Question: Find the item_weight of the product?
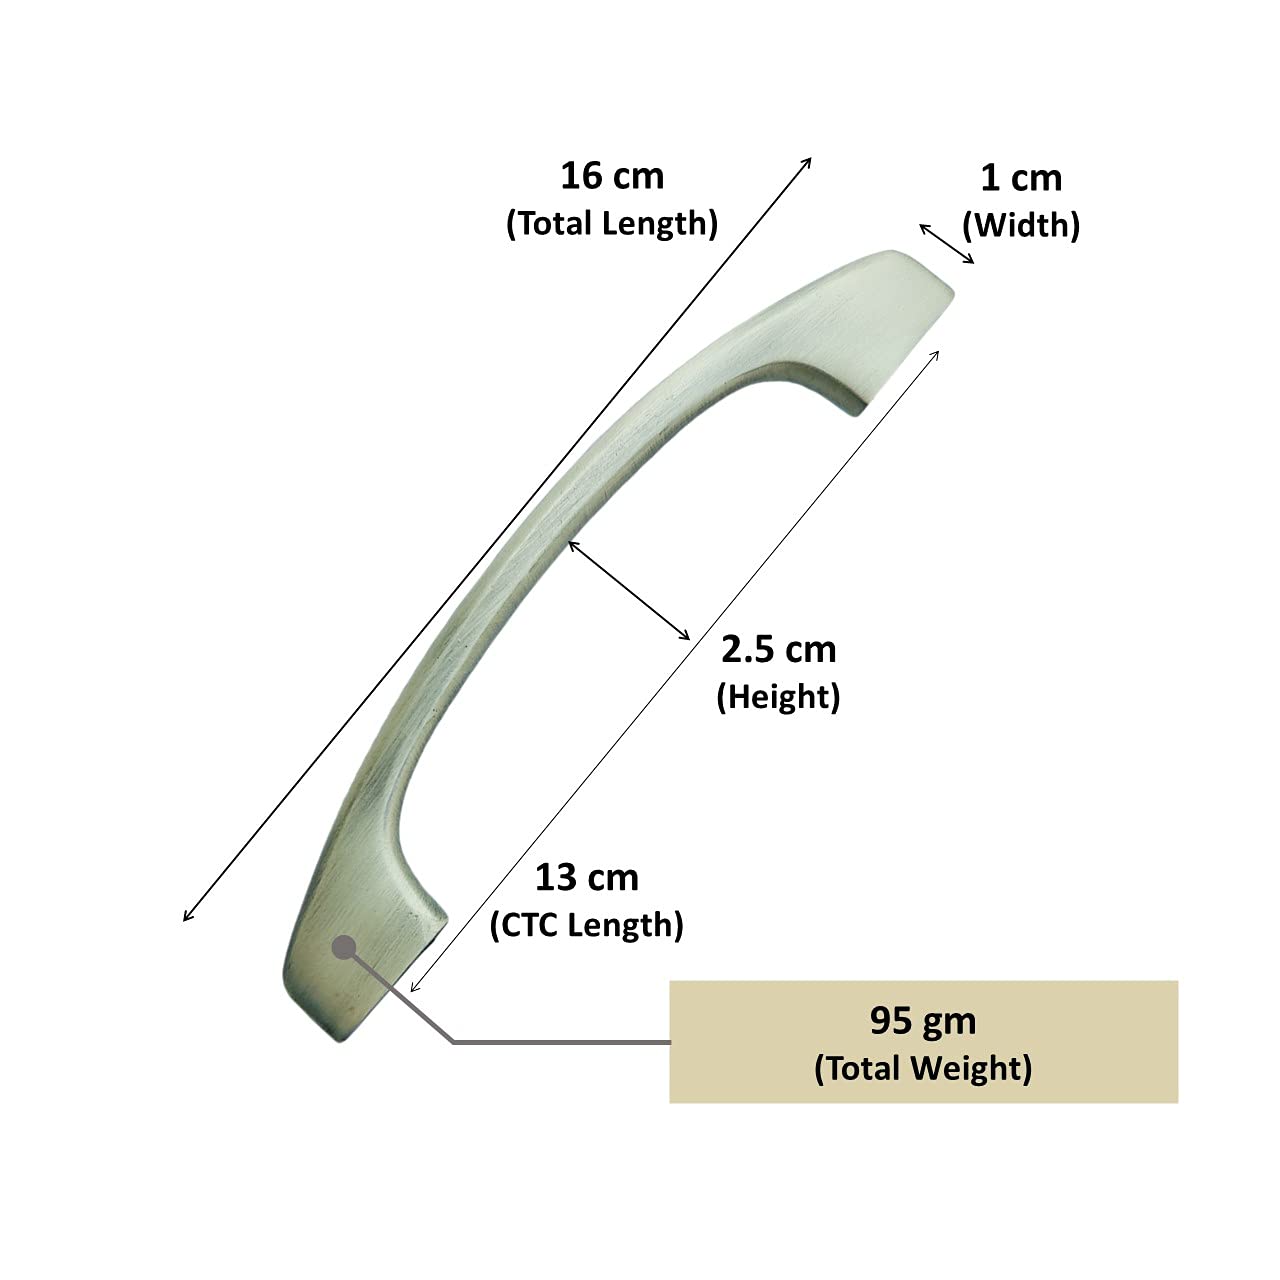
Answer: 95 gram